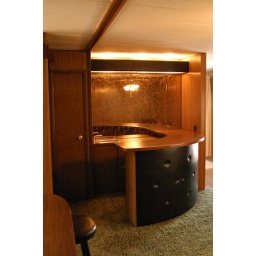
bar area in living room #2front door is on the rightleft counter is the bar on the side of the kitchen